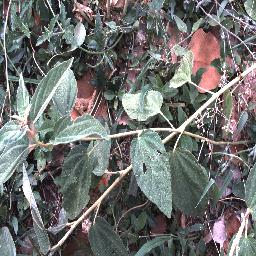
Label: negative